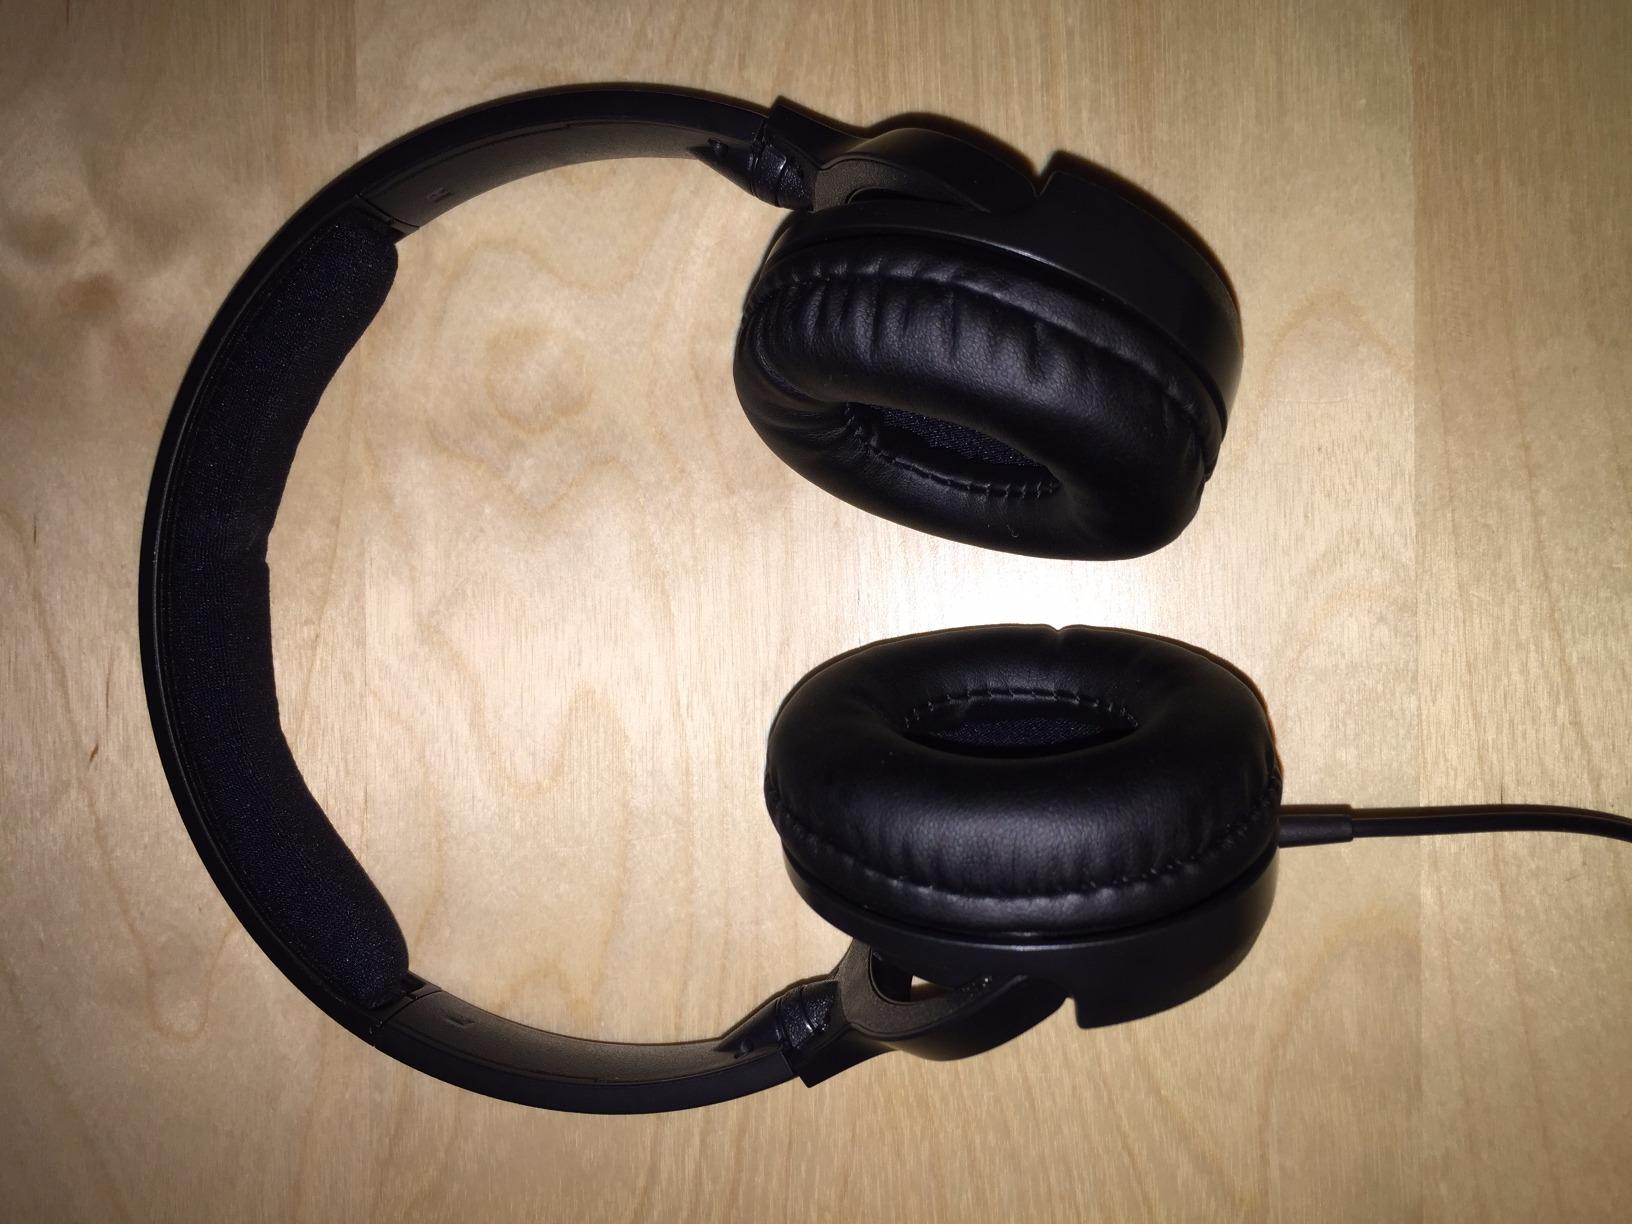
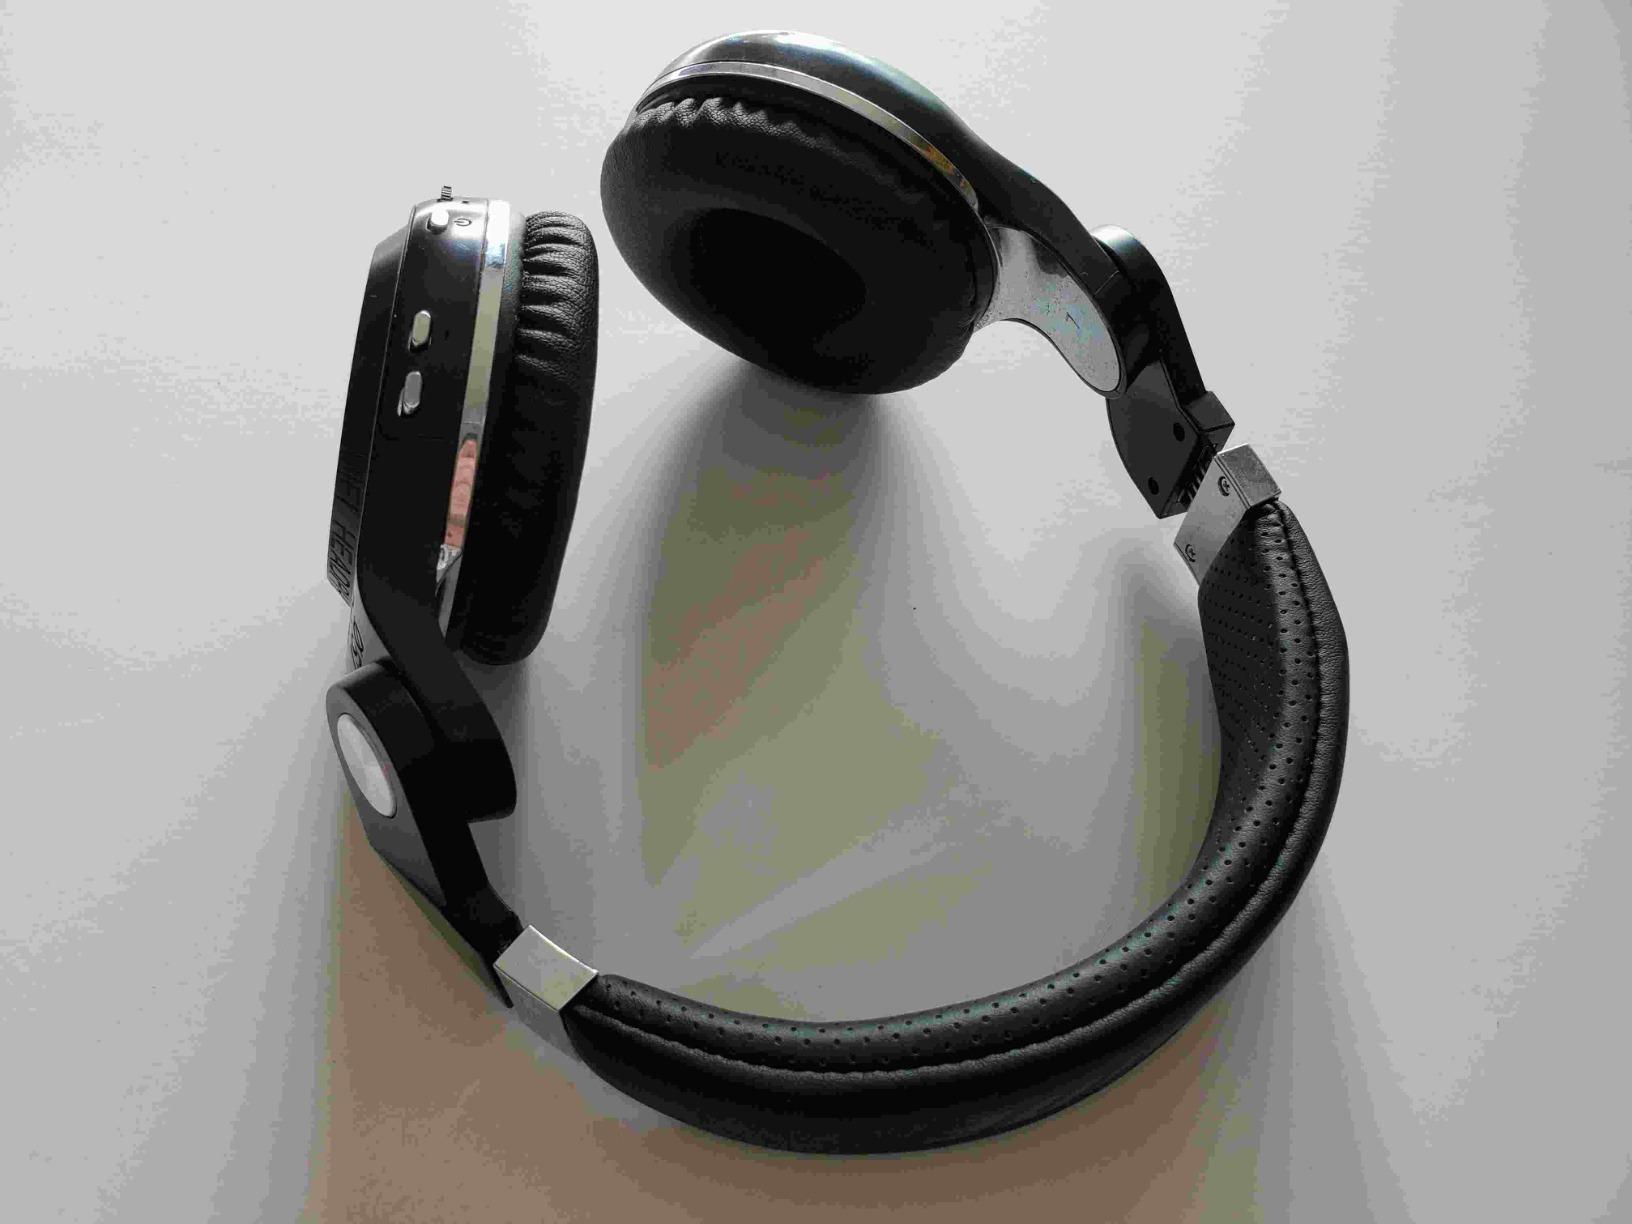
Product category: headphones
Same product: no